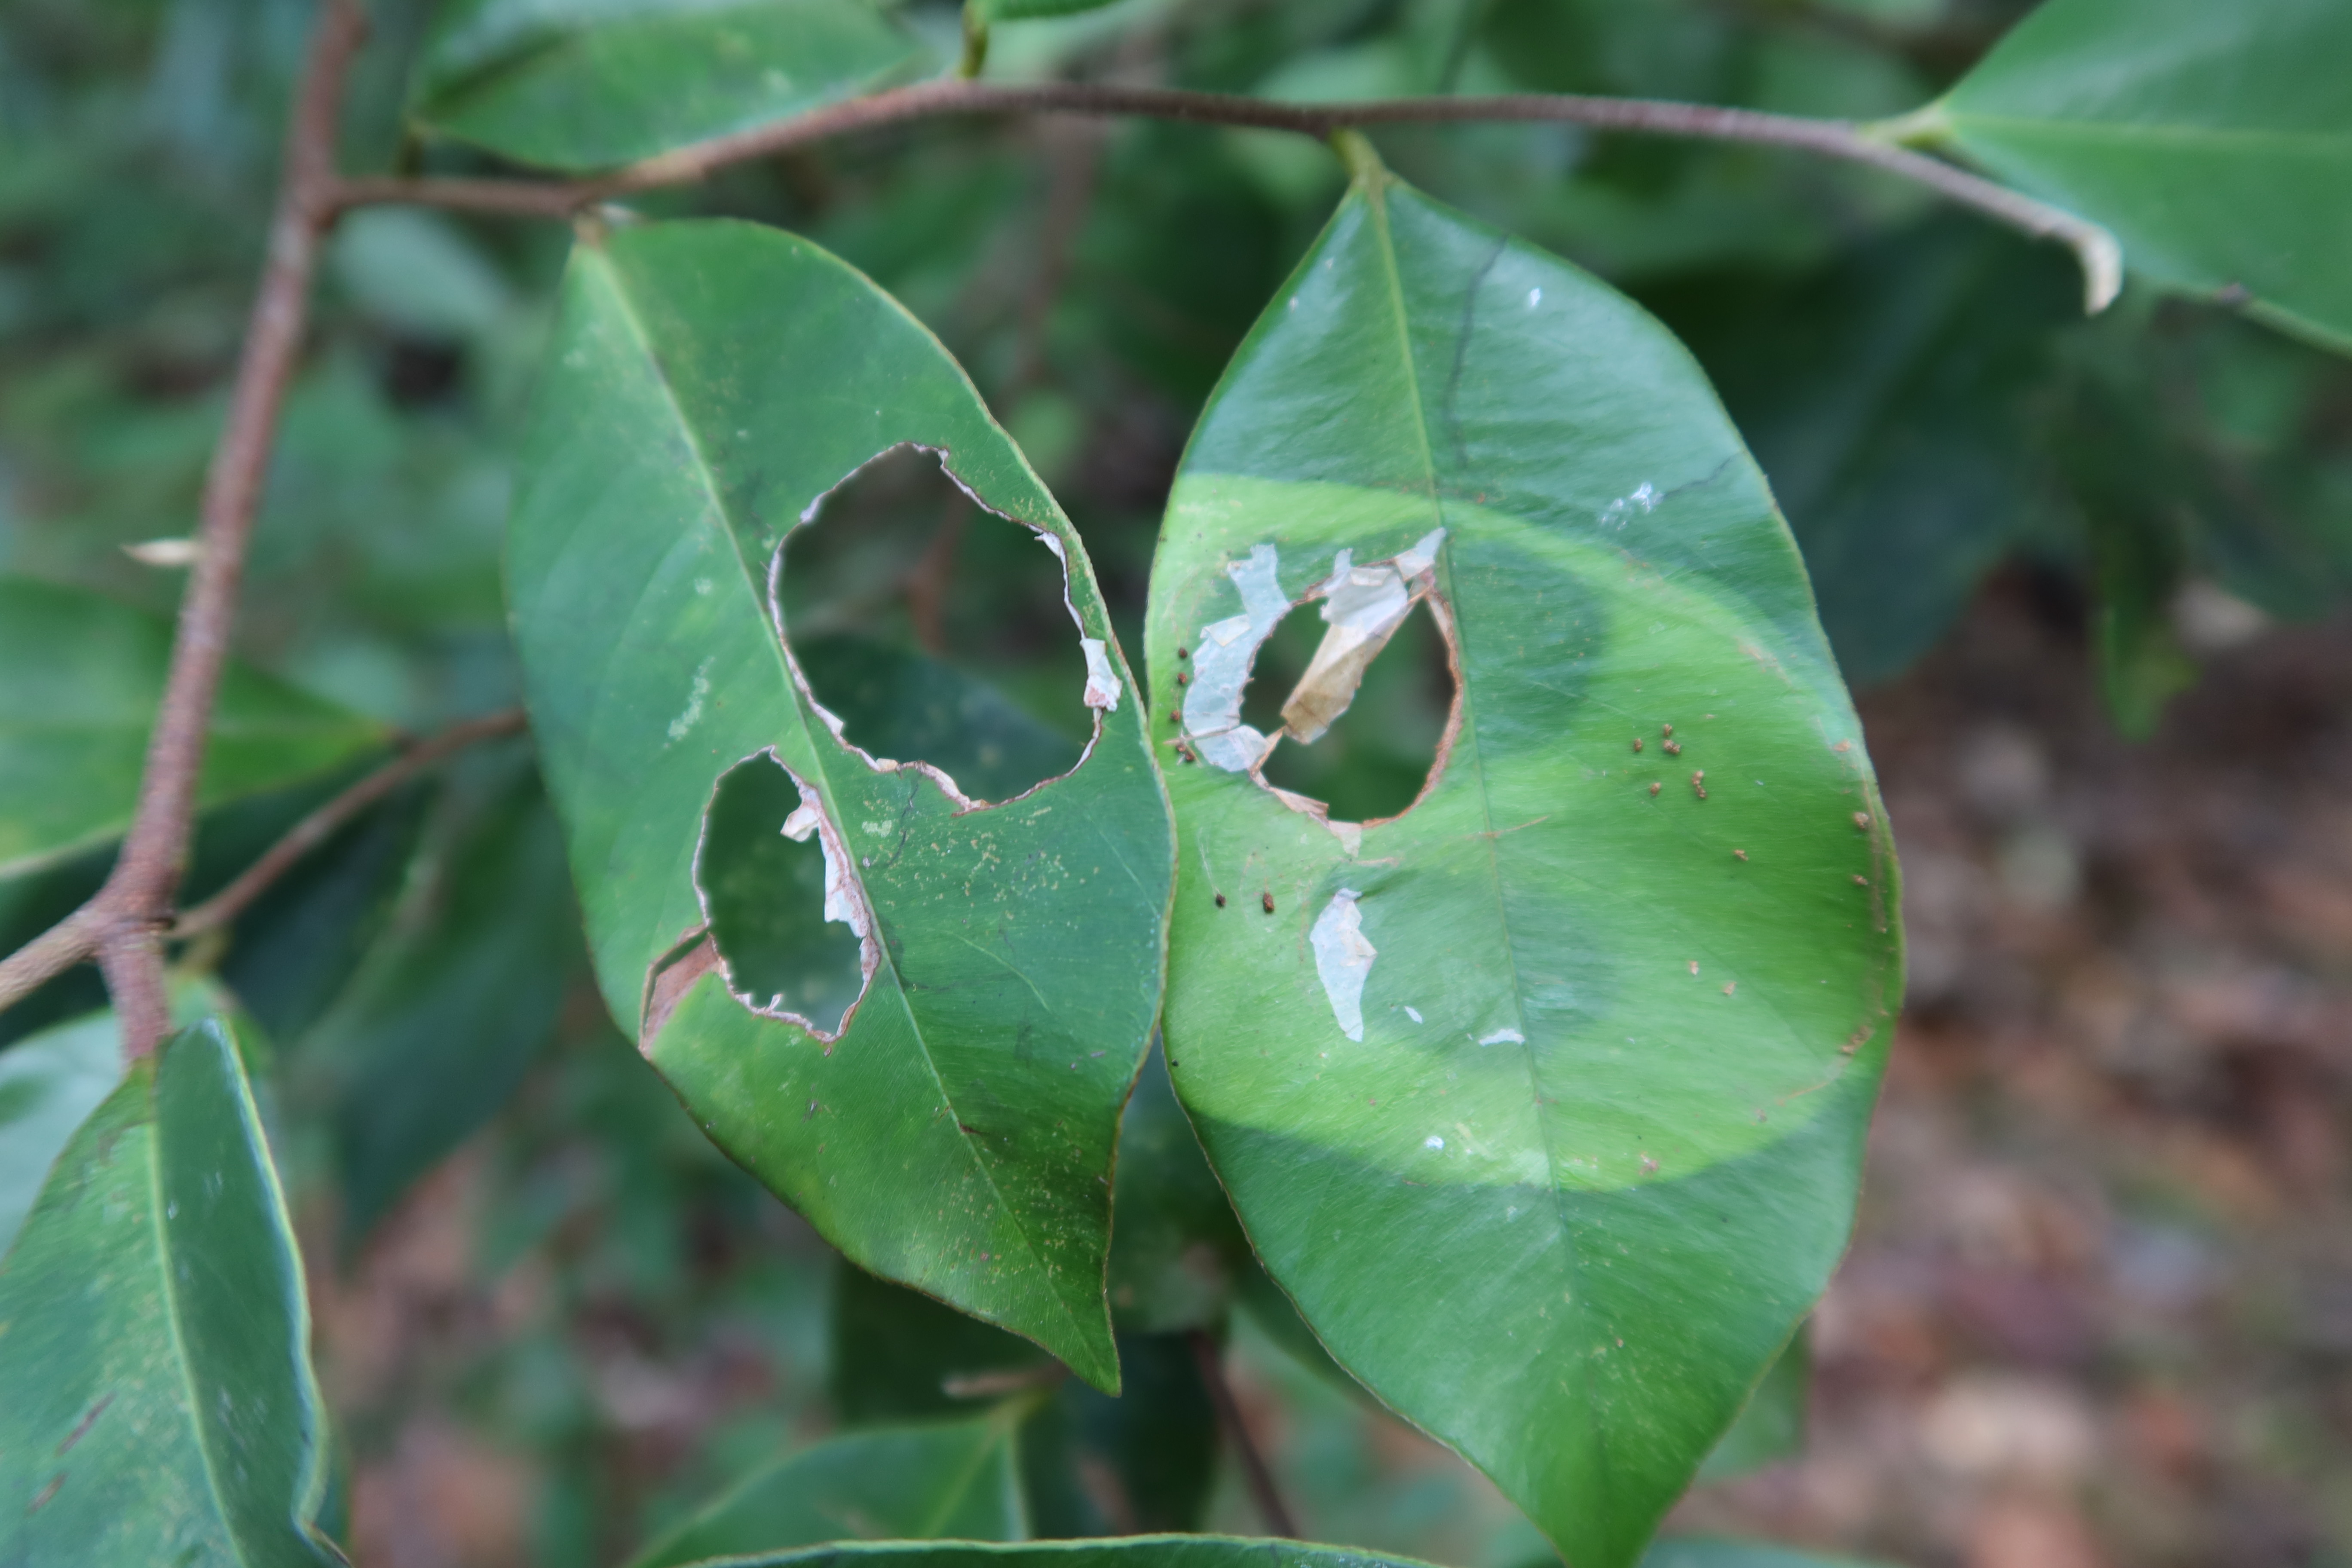
Label: Translucent lesion